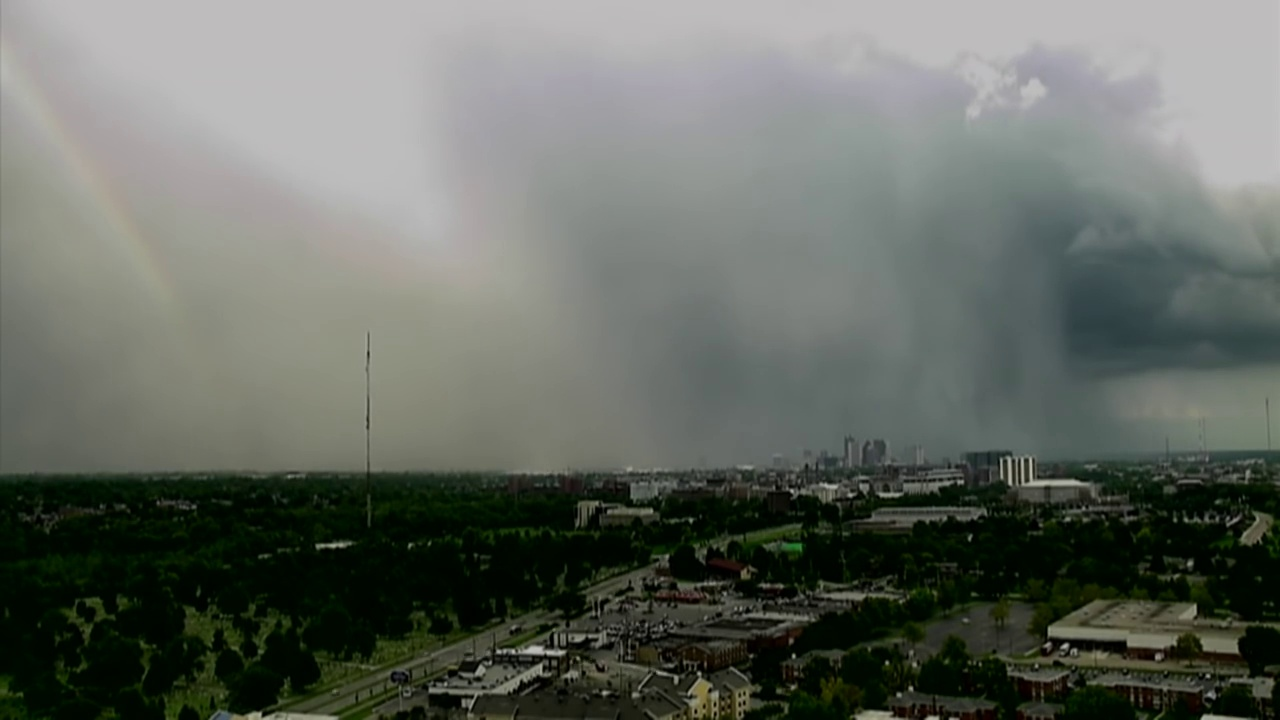
Fire: no
Smoke: no